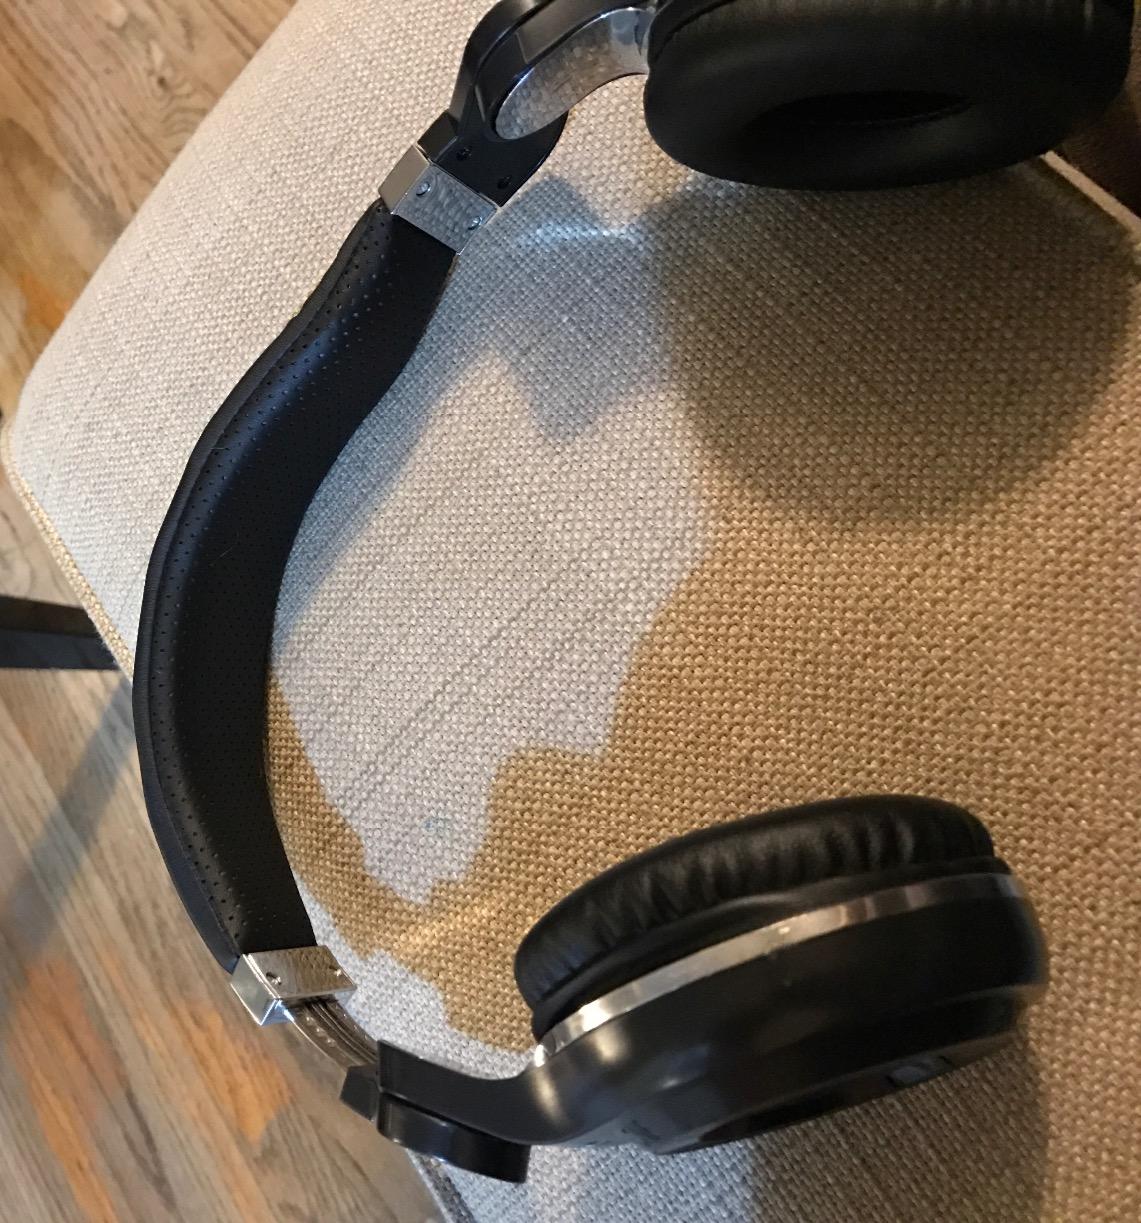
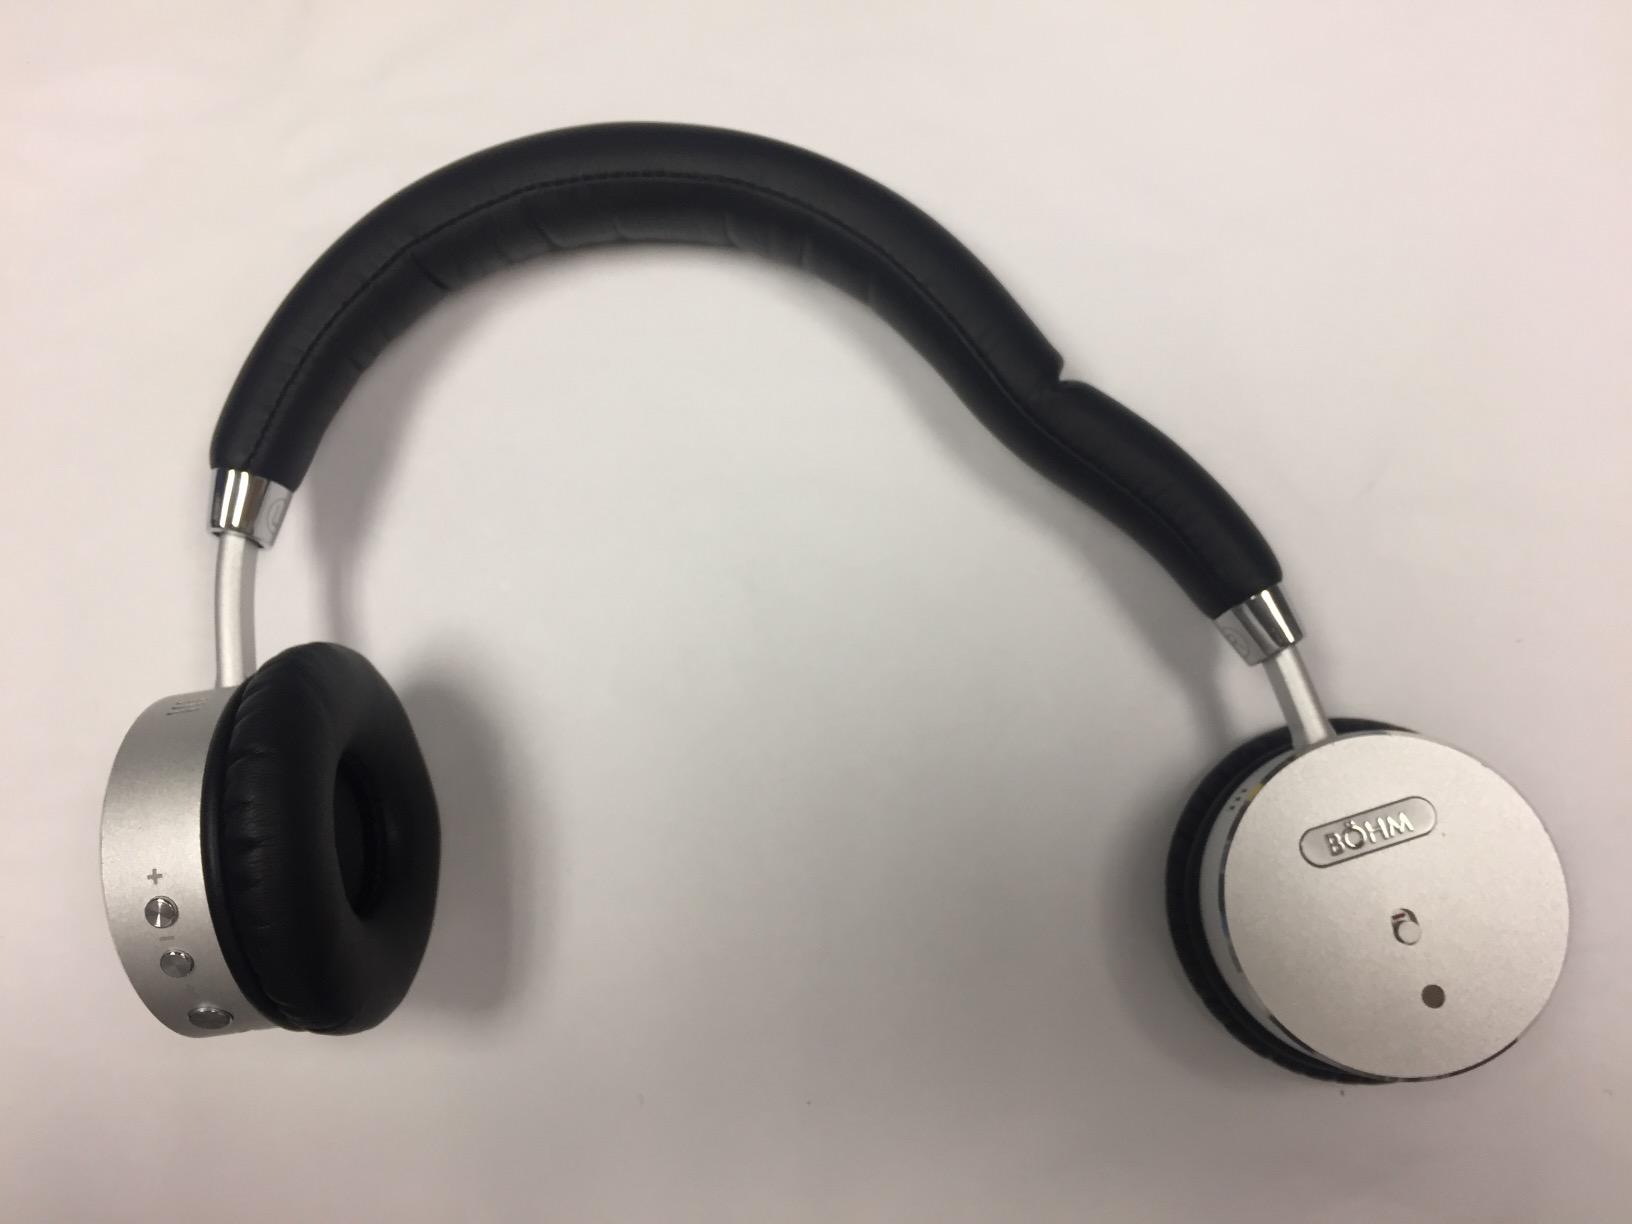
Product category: headphones
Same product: no